Rood screen

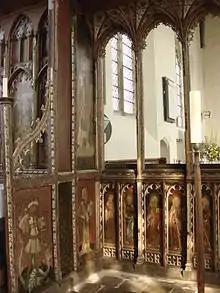
Rood screen in St. Helen's church, Ranworth, Norfolk

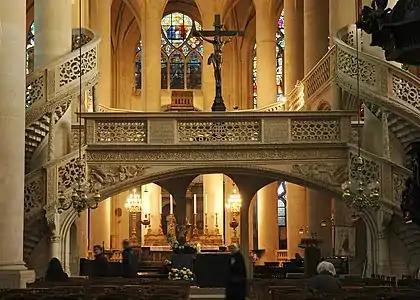

The Great Rood or Rood cross itself long preceded the development of screen lofts, originally being either just hung from the chancel arch or also supported by a plain beam across the arch, and high up, typically at the level of the capitals of the columns (if there are any), or near the point where the arch begins to lean inwards. Numerous near life-size crucifixes survive from the Romanesque period or earlier, with the Gero Cross in Cologne Cathedral (965–970) and the Volto Santo of Lucca the best known. Such crosses are commonly referred to in German as "Triumphkreuz" or triumphal cross. The prototype may have been one known to have been set up in Charlemagne's Palatine Chapel at Aachen, apparently in gold foil worked over a wooden core in the manner of the Golden Madonna of Essen. The original location and support for the surviving figures is often not clear; many are now hung on walls - but a number of northern European churches, especially in Germany and Scandinavia, preserve the original setting in full – they are known as a "Triumphkreutz" in German, from the "triumphal arch" (chancel arch in later terms) of Early Christian architecture. As in later examples a Virgin and Saint John often flanked the cross, and cherubim and other figures are sometimes seen.